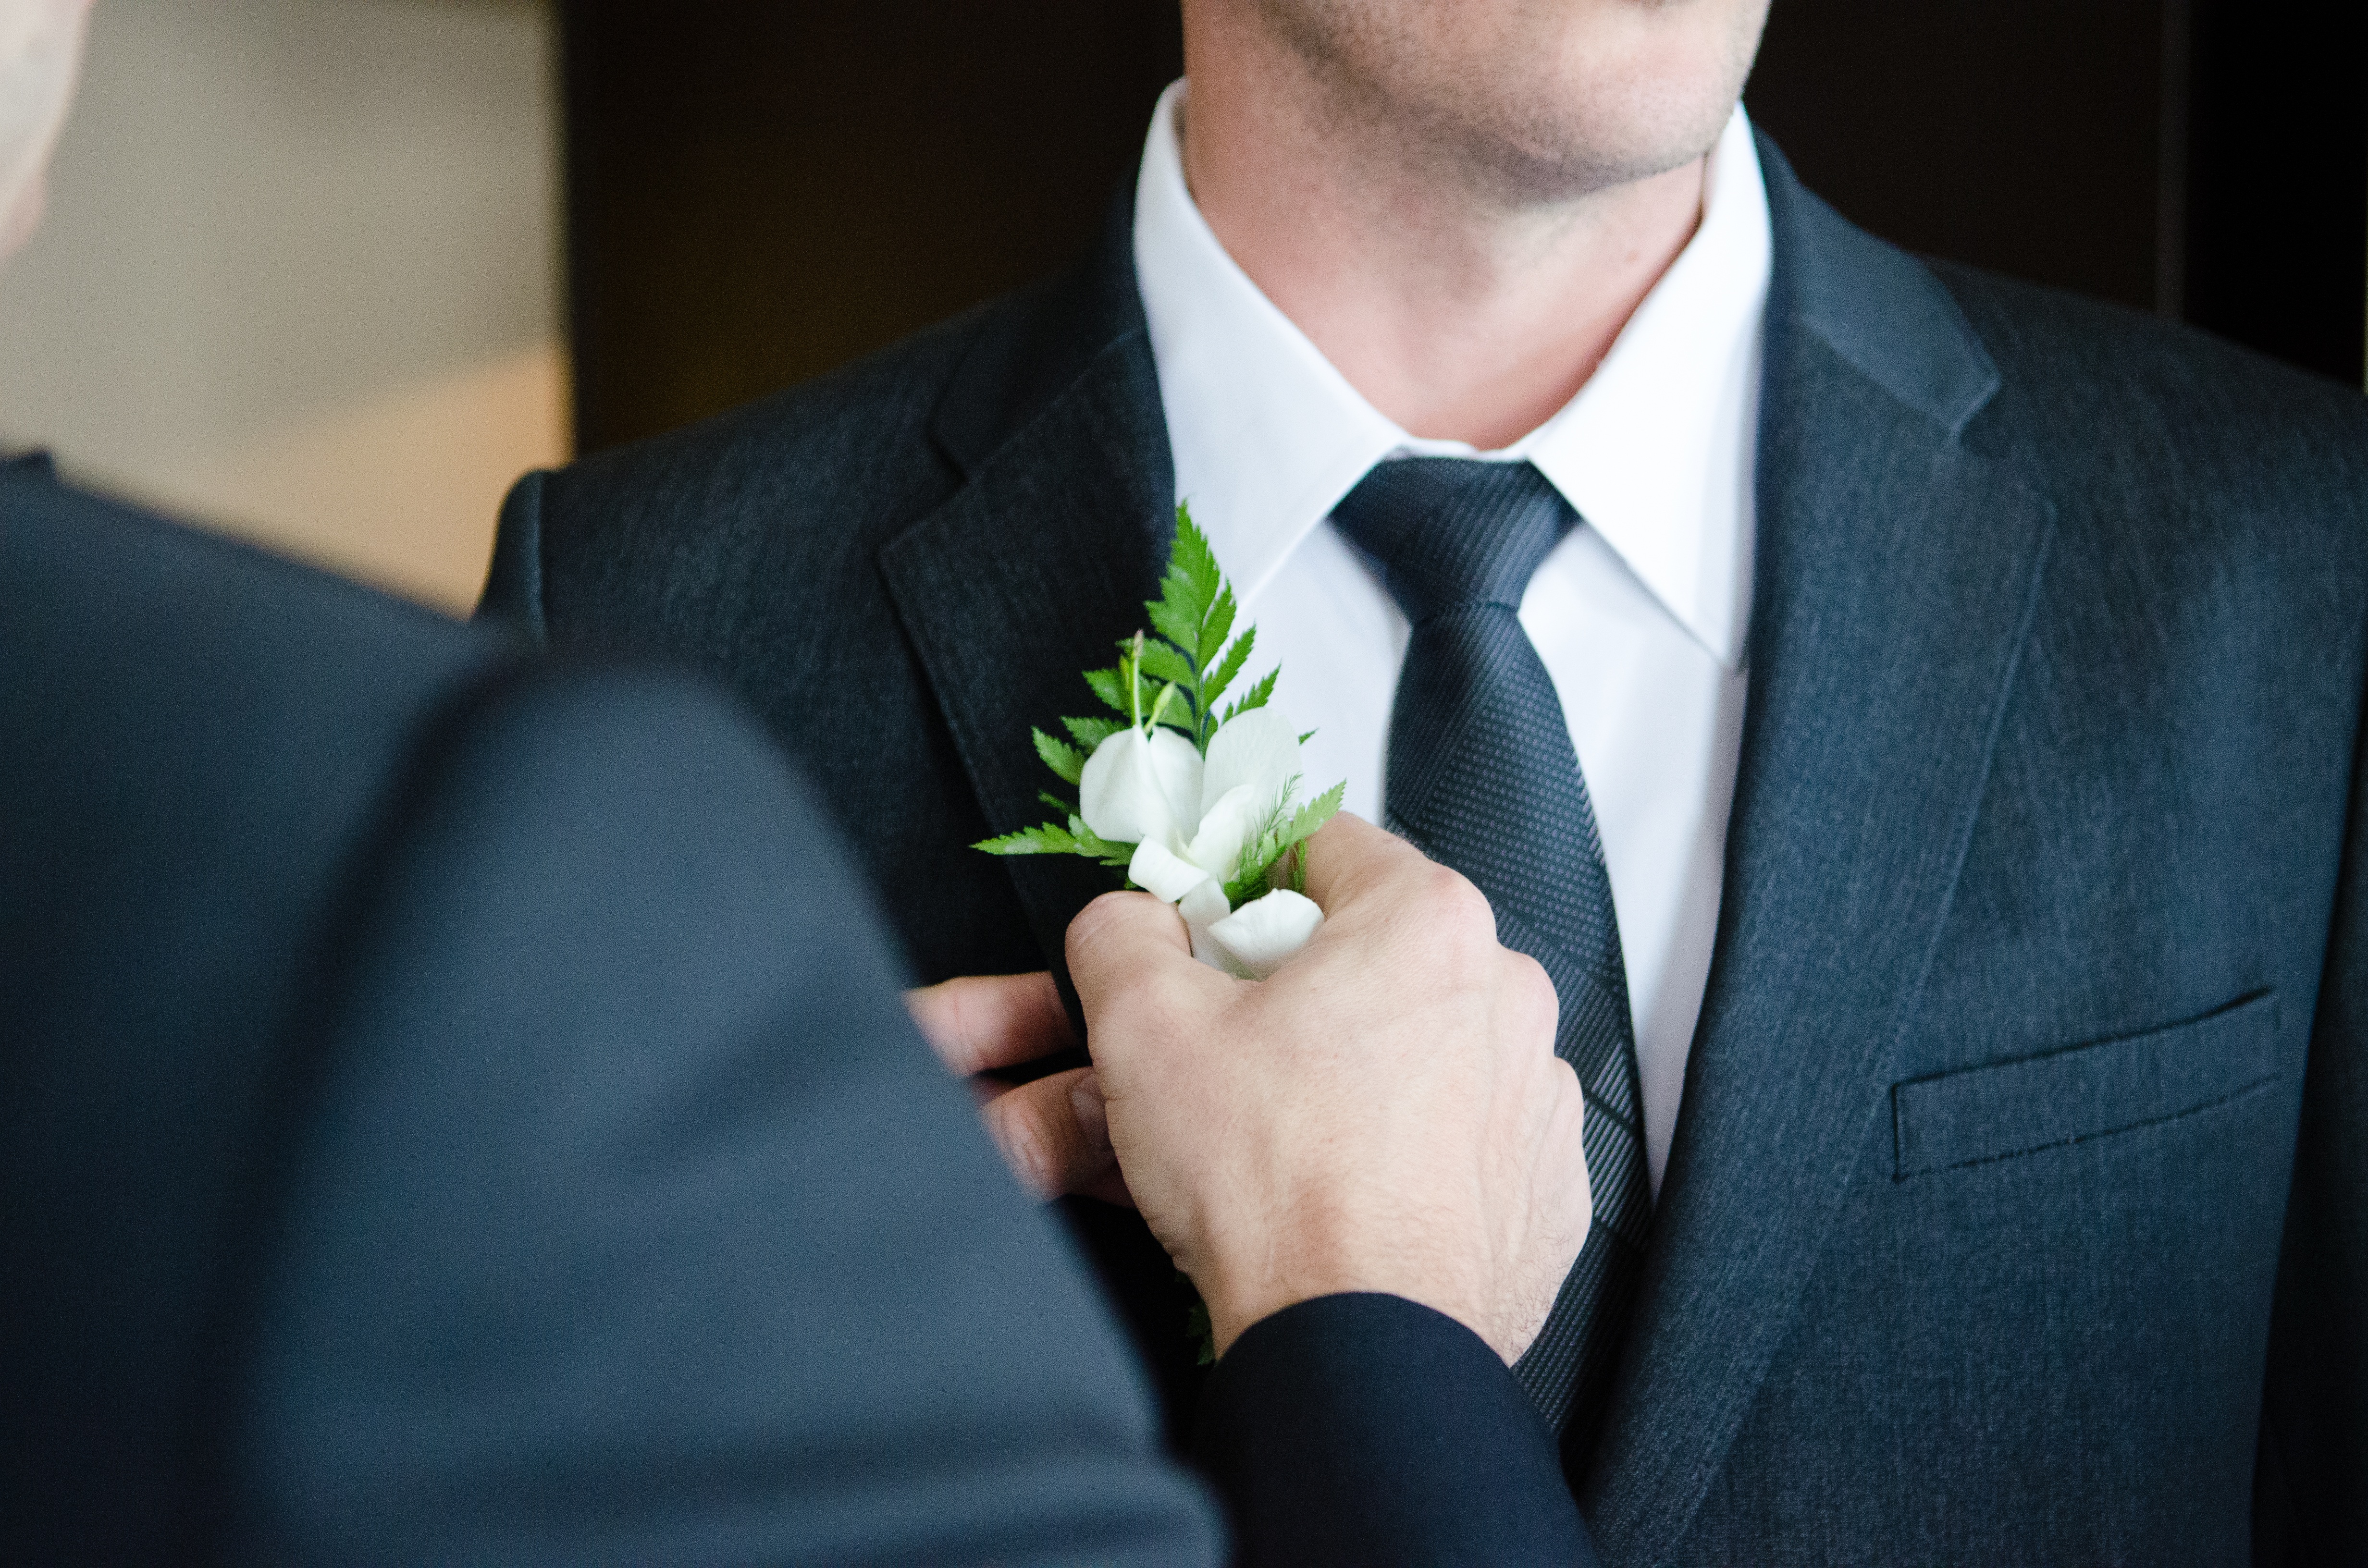
man, suit, photography, male, blue, wedding, bride, groom, boutonniere, ceremony, photograph, formal wear